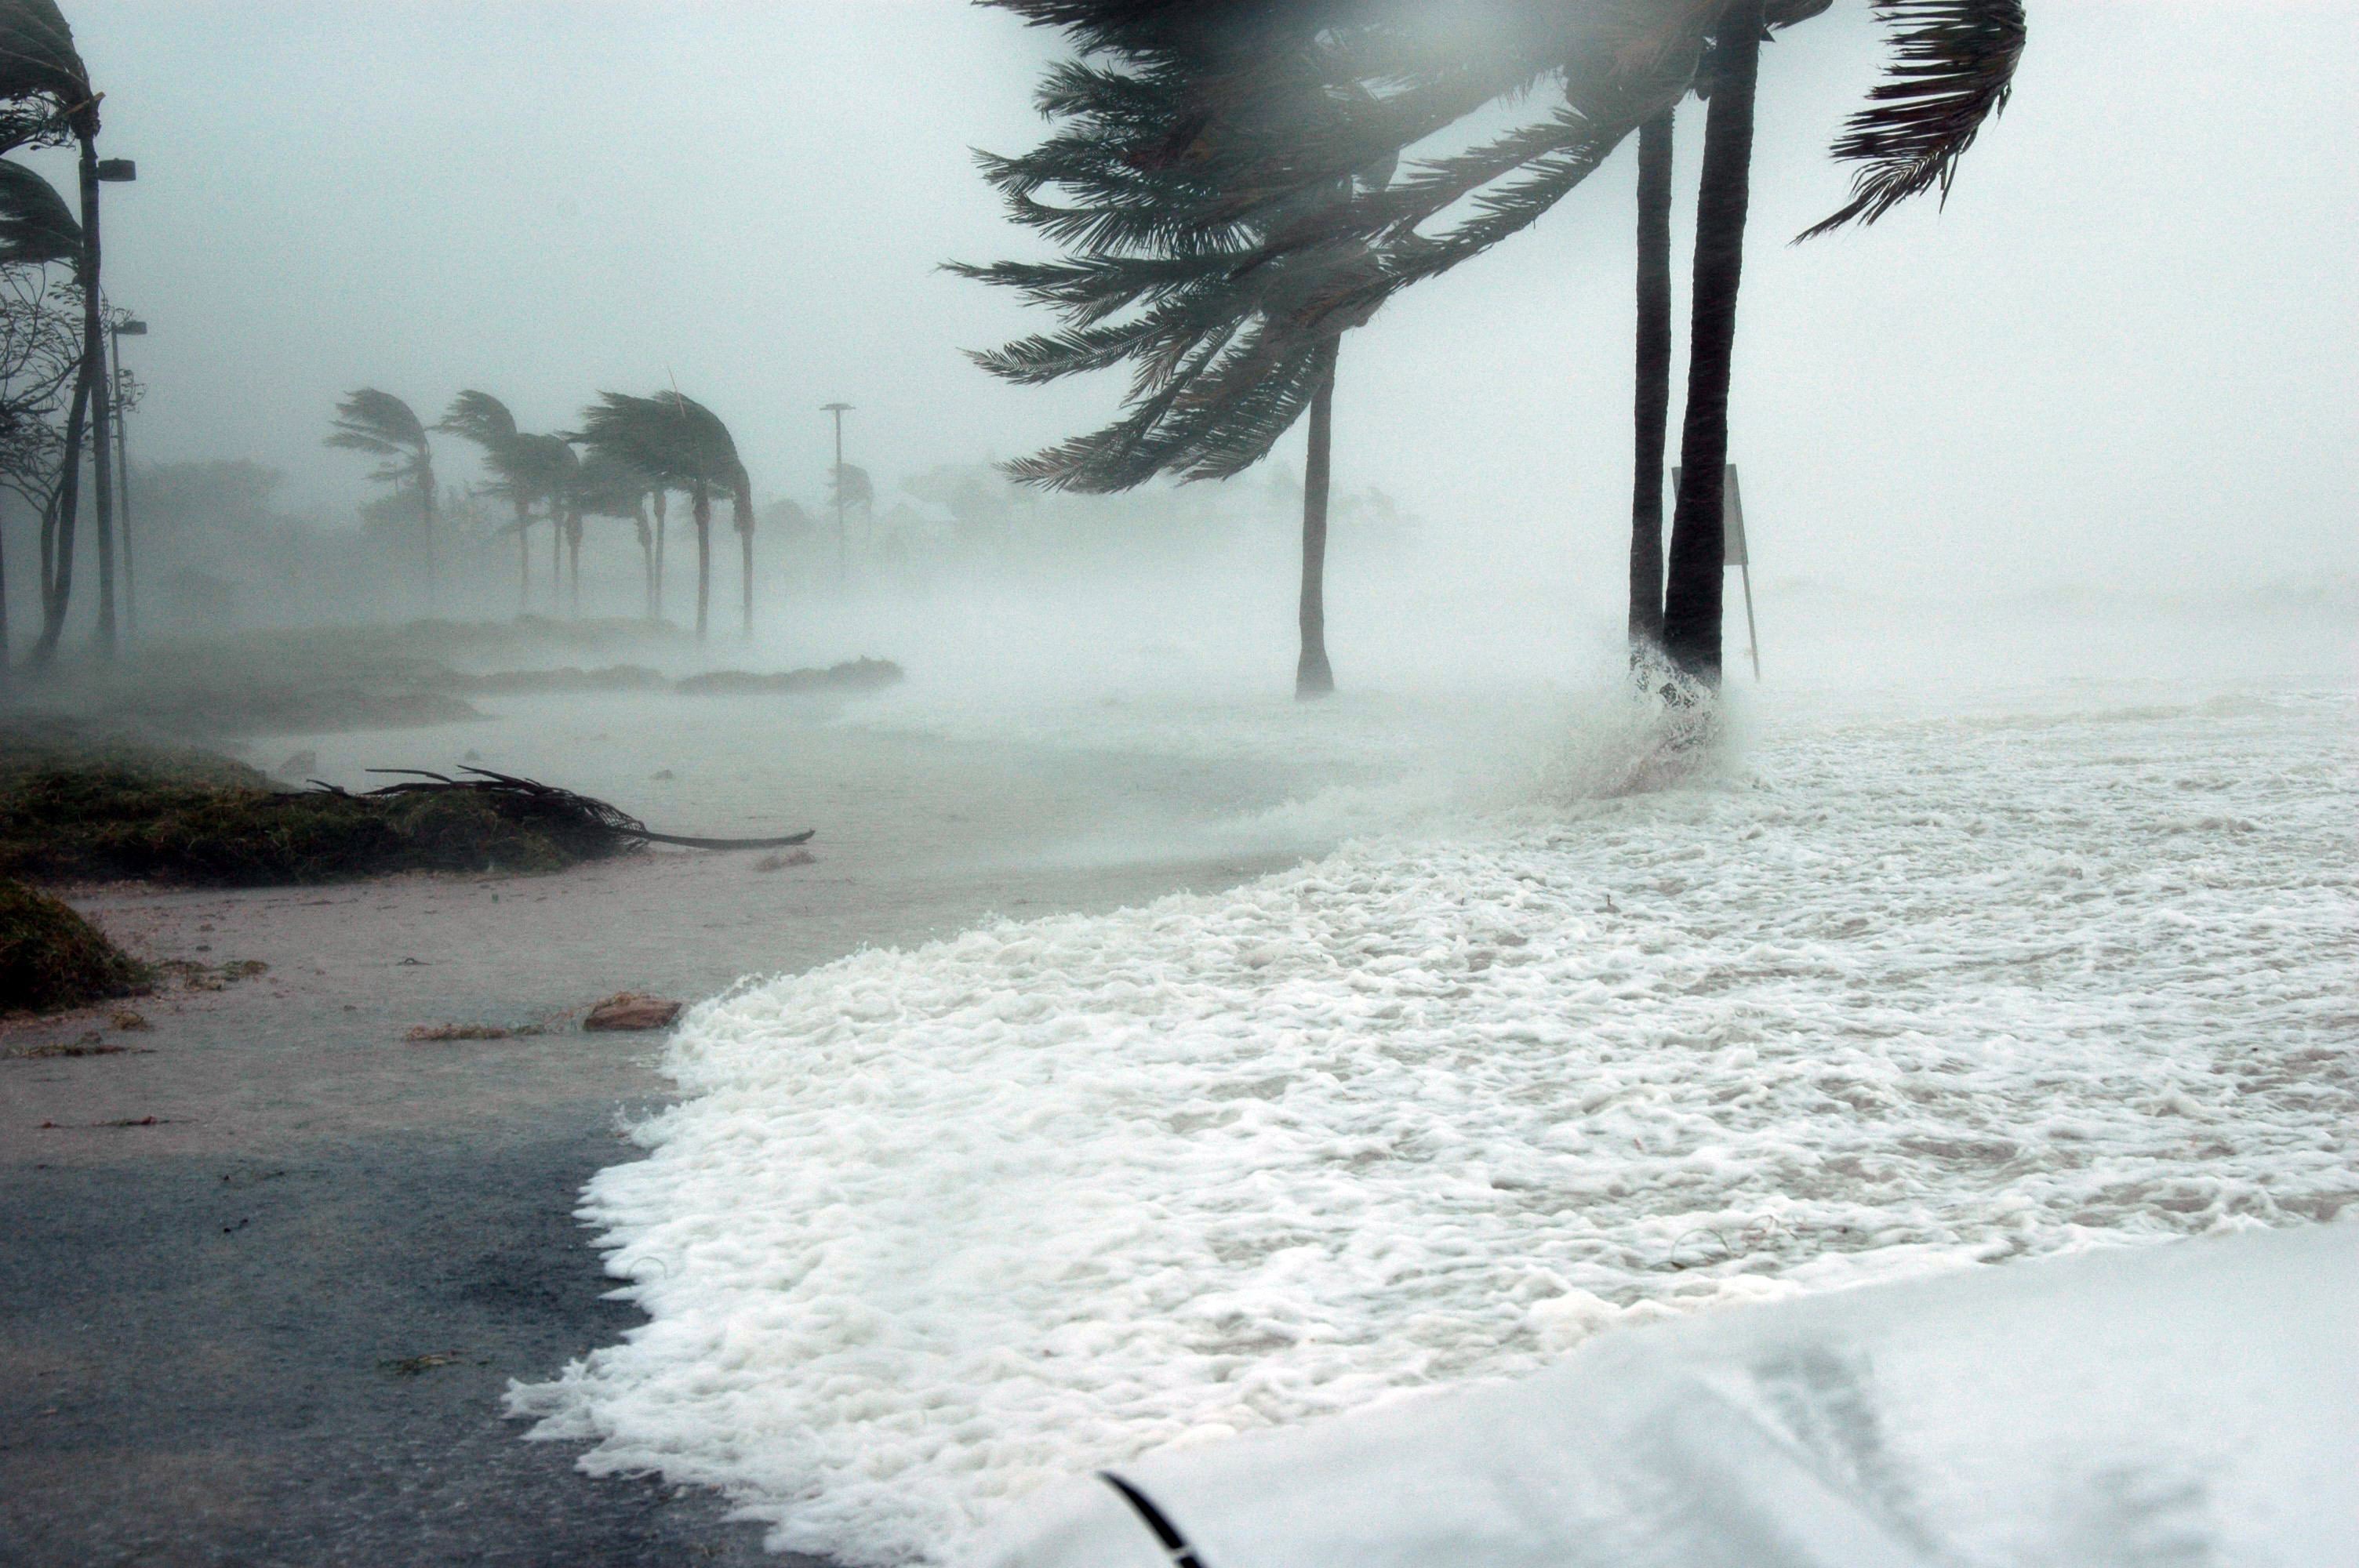
beach, sea, water, ocean, snow, winter, fog, mist, morning, wave, wind, ice, weather, storm, season, blowing, raining, hurricane, blizzard, palm trees, florida, dangerous, freezing, dennis, key west, surge, atmospheric phenomenon, wind wave, winter storm